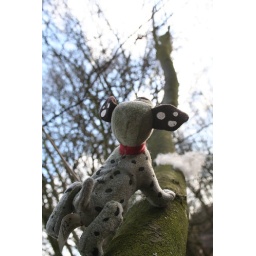
a macdonalds toy nailed to a tree in chorlton water park